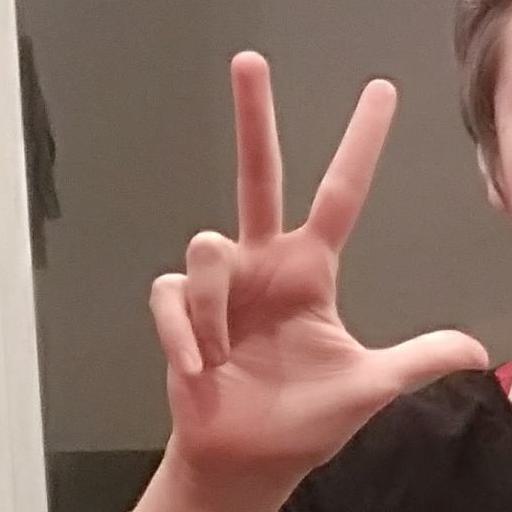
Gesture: three2